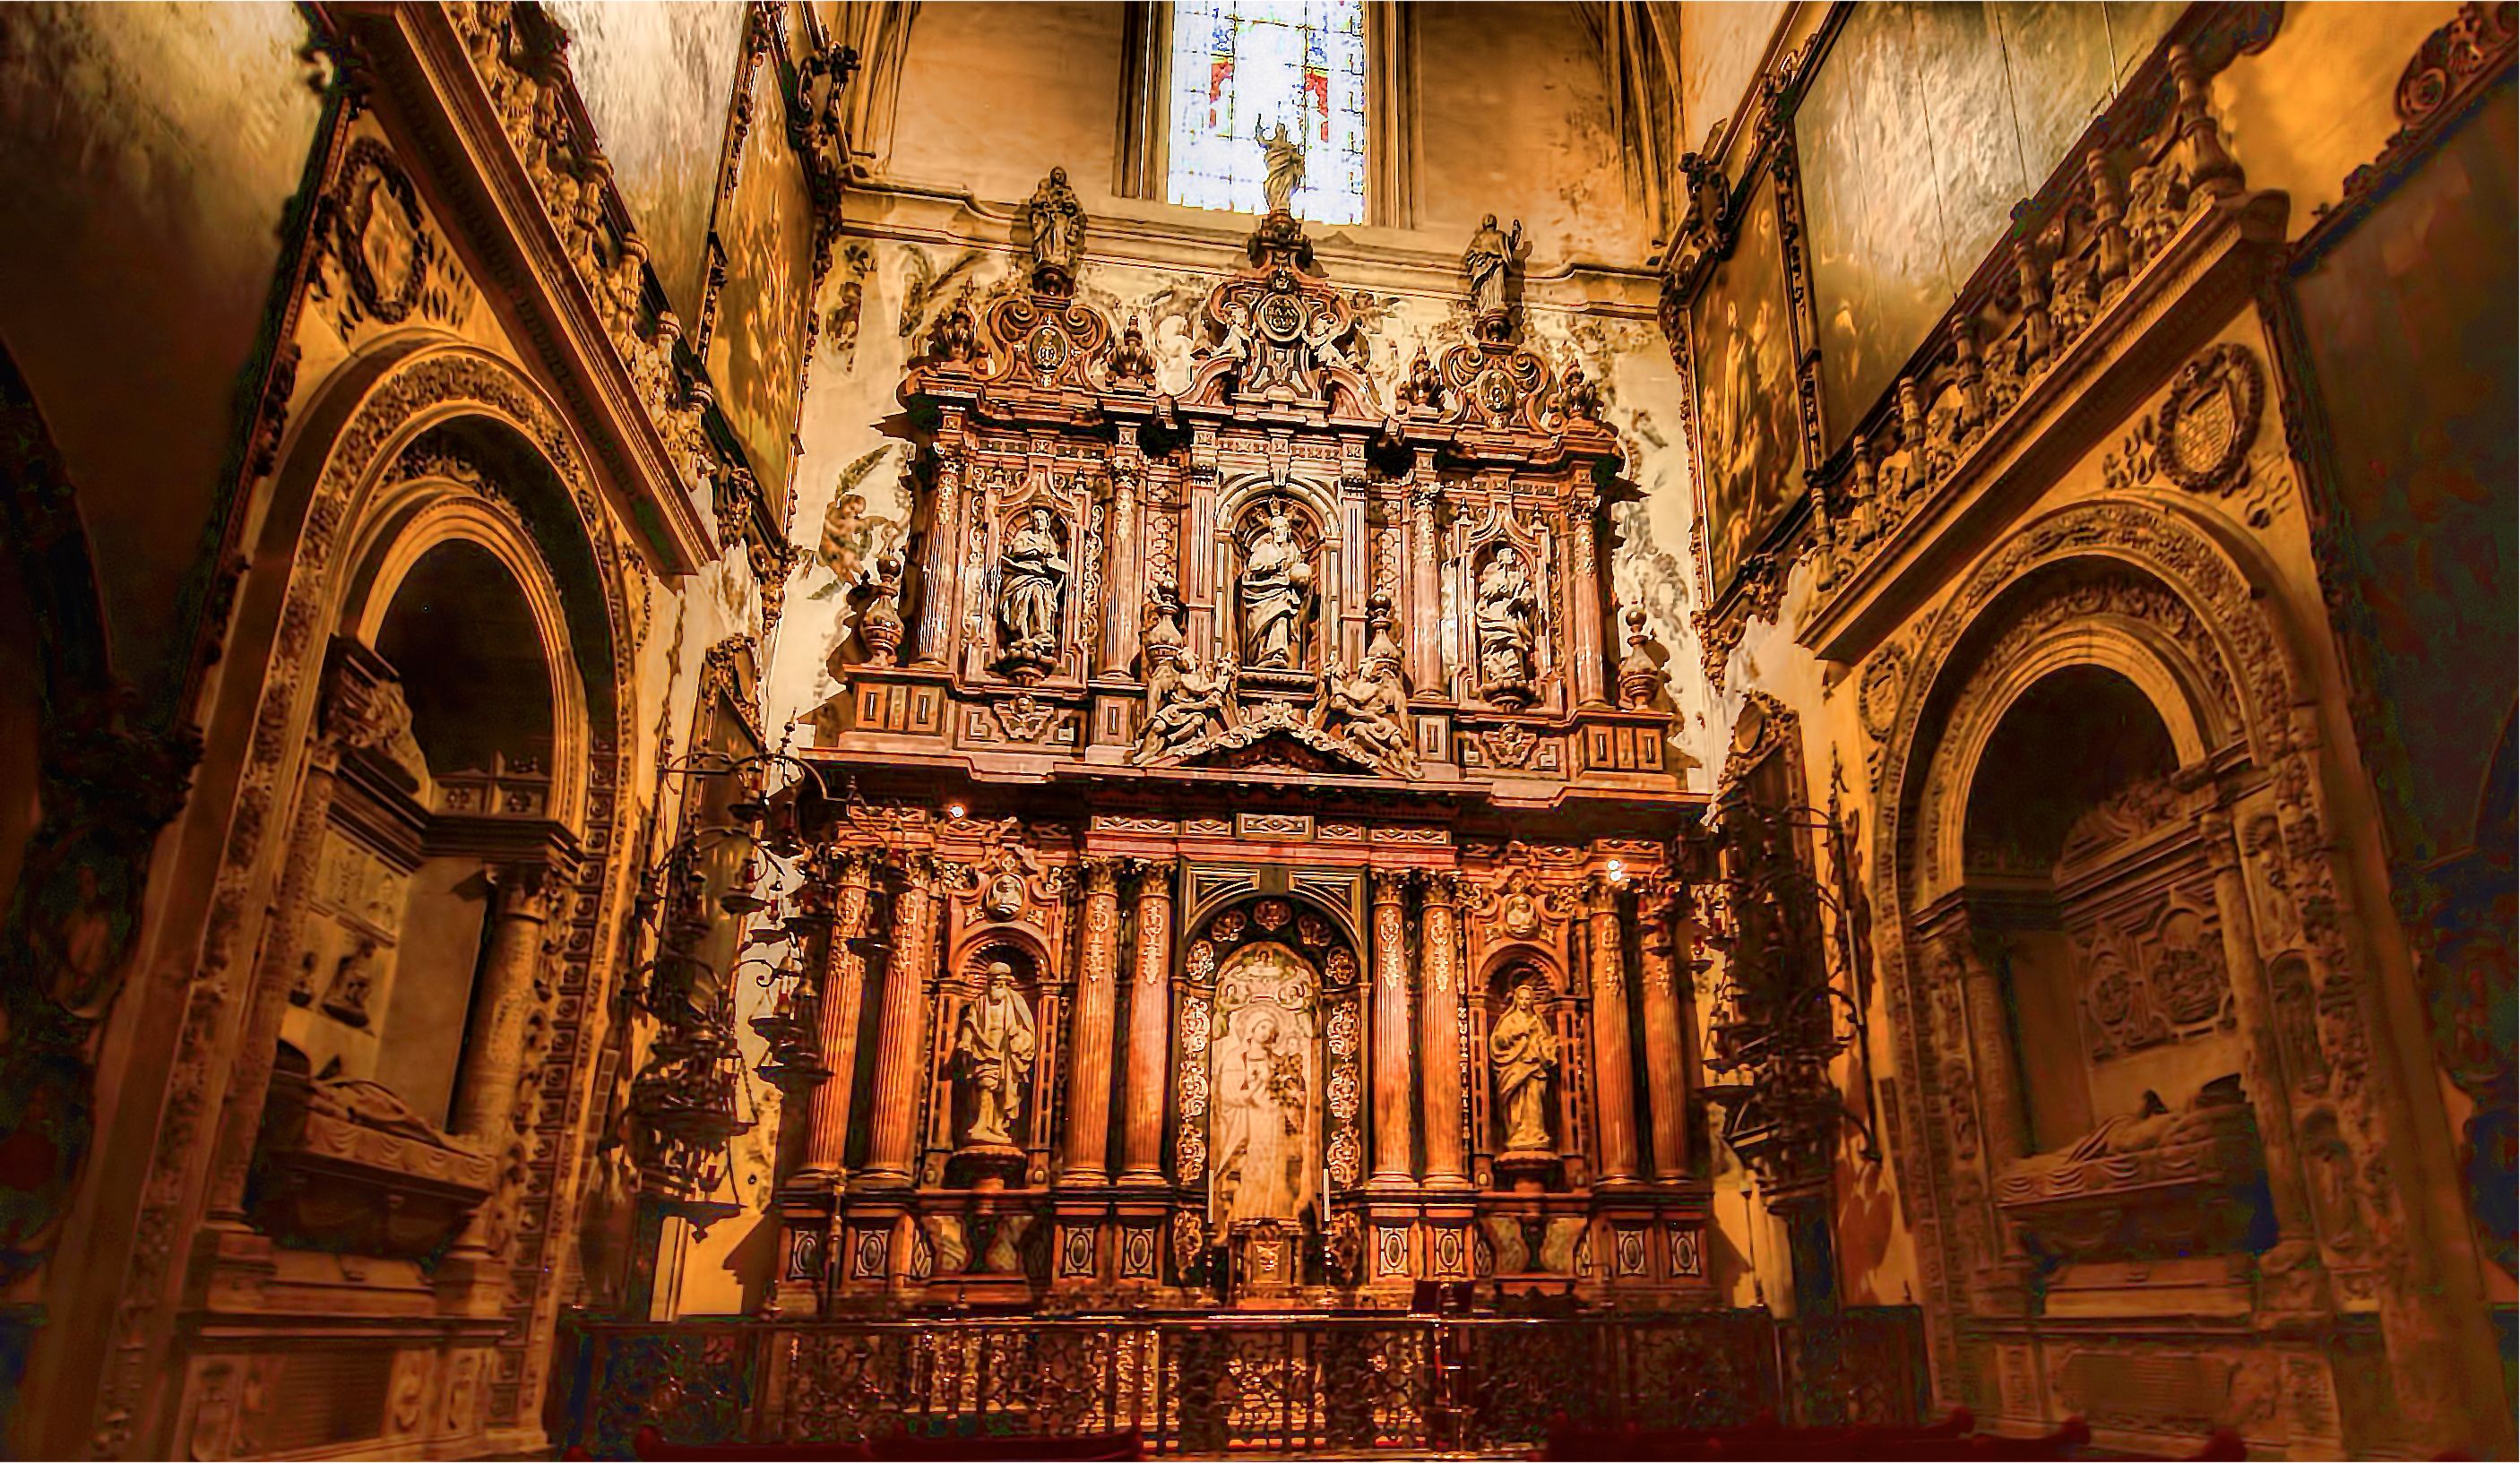
building, facade, church, cathedral, place of worship, monastery, synagogue, basilica, gothic architecture, ancient history, byzantine architecture